Mathis Landwehr

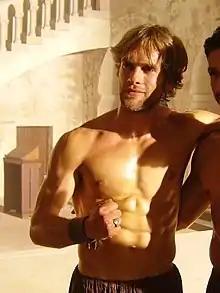
Landwehr on the set of "Lasko"

Mathis Landwehr (born 30 May 1980) is a German actor, film producer, stuntman and martial artist. He appeared in more than thirty films since 2002.